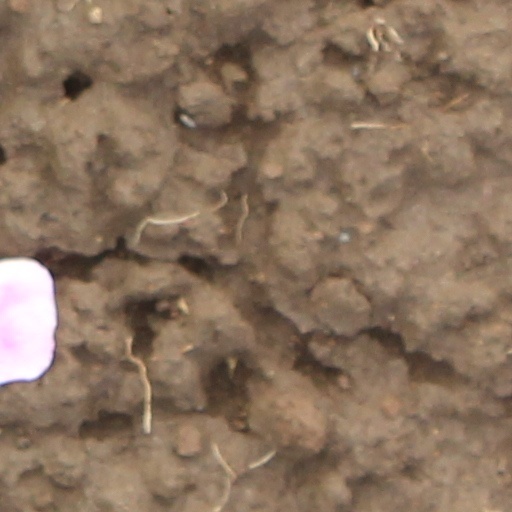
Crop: wheat